Shin Godzilla

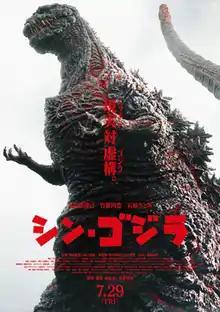
Theatrical release poster

is a 2016 Japanese "kaiju" film directed by Hideaki Anno and Shinji Higuchi, with a screenplay by Anno and visual effects by Higuchi. Produced by Toho Pictures and Cine Bazar and distributed by Toho Co., Ltd., it is the 31st film in the "Godzilla" franchise, the 29th film produced by Toho, Toho's third reboot of the franchise, and the first film in the franchise's "Reiwa" era. It is the first reboot of a "tokusatsu" series to be adapted by Anno and Higuchi, followed by "Shin Ultraman" (2022) and "Shin Kamen Rider" (2023). The film stars Hiroki Hasegawa, Yutaka Takenouchi, and Satomi Ishihara. In the film, politicians struggle with bureaucratic red tape in order to deal with the sudden appearance of a giant monster, known as Godzilla, that evolves whenever it is attacked.